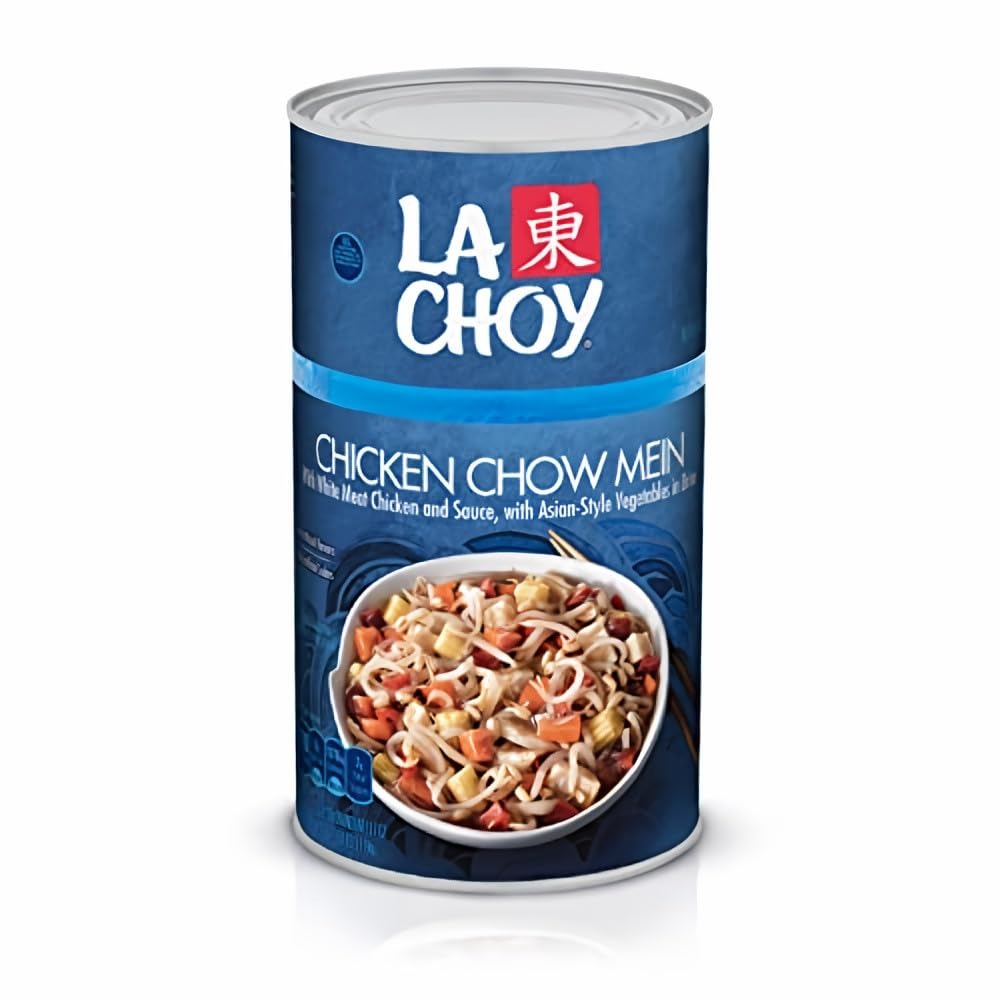
Item Name: La Choy, Chicken Chow Mein with Vegetables, 42oz Can (Pack of 3)
Bullet Point 1: Chicken Chow Mein with vegetables, sauce and chicken
Bullet Point 2: Delightful medley of Asian-style vegetables with tender suts of chicken in a delicately seasoned sauce.
Bullet Point 3: Chicken and sauce are packed separately from the vegetables to keep them their crispiest.
Bullet Point 4: Delicious meal in minutes, just heat and enjoy!
Bullet Point 5: Ready in 8 Minutes!
Product Description: 3 Pack/42 oz cans Lachoy Chicken Chow Mein.
Value: 126.0
Unit: Ounce

Price: 5.37